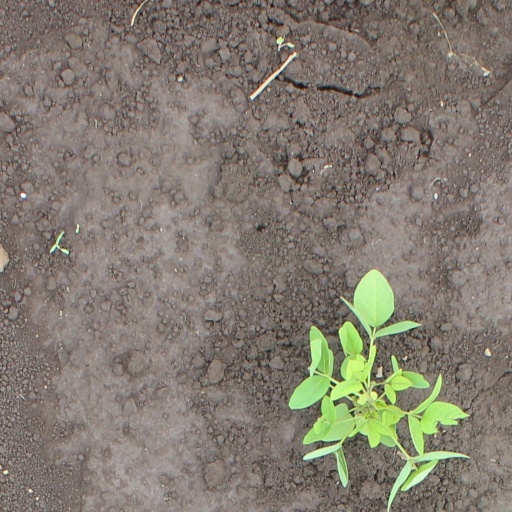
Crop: soybean